Silkstone Waggonway

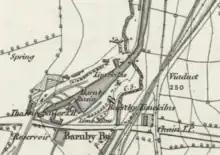
Barnby Basin in 1850, showing the Silkstone Waggonway on the left

The Silkstone Waggonway was a narrow-gauge industrial wagonway serving the Barnsley Canal, in England, at Silkstone in South Yorkshire.